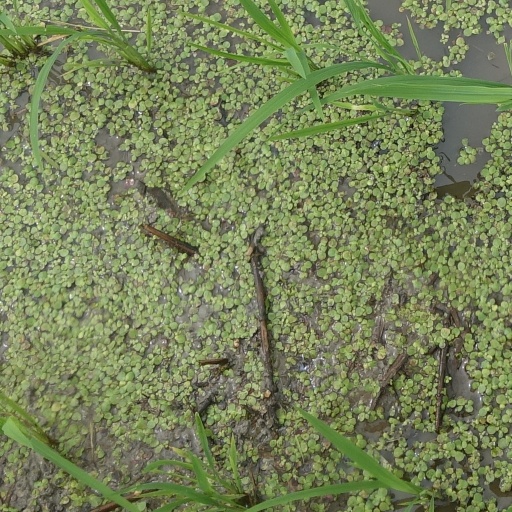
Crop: rice